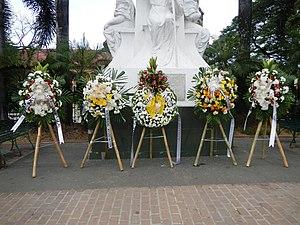
Andrés Bonifacio ou Andrés Bonifacio y de Castro est un homme d'État, l'un des chefs de la révolution philippine contre le gouvernement colonial espagnol, première de son genre en Asie contre un gouvernement colonial européen.